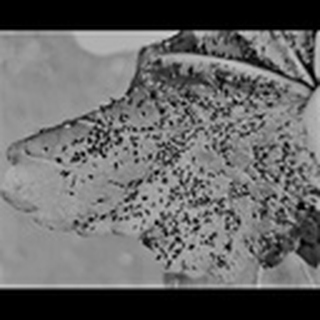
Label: cotton_aphids